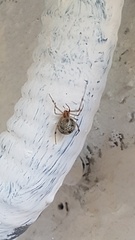
Species: Parasteatoda_tepidariorum